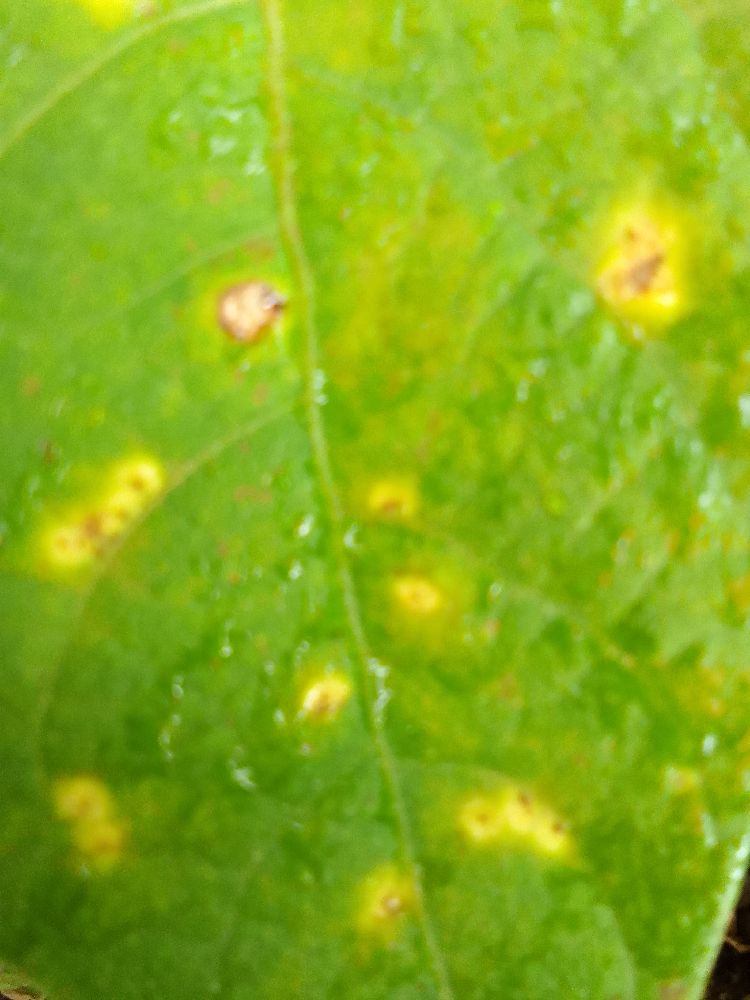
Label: rust